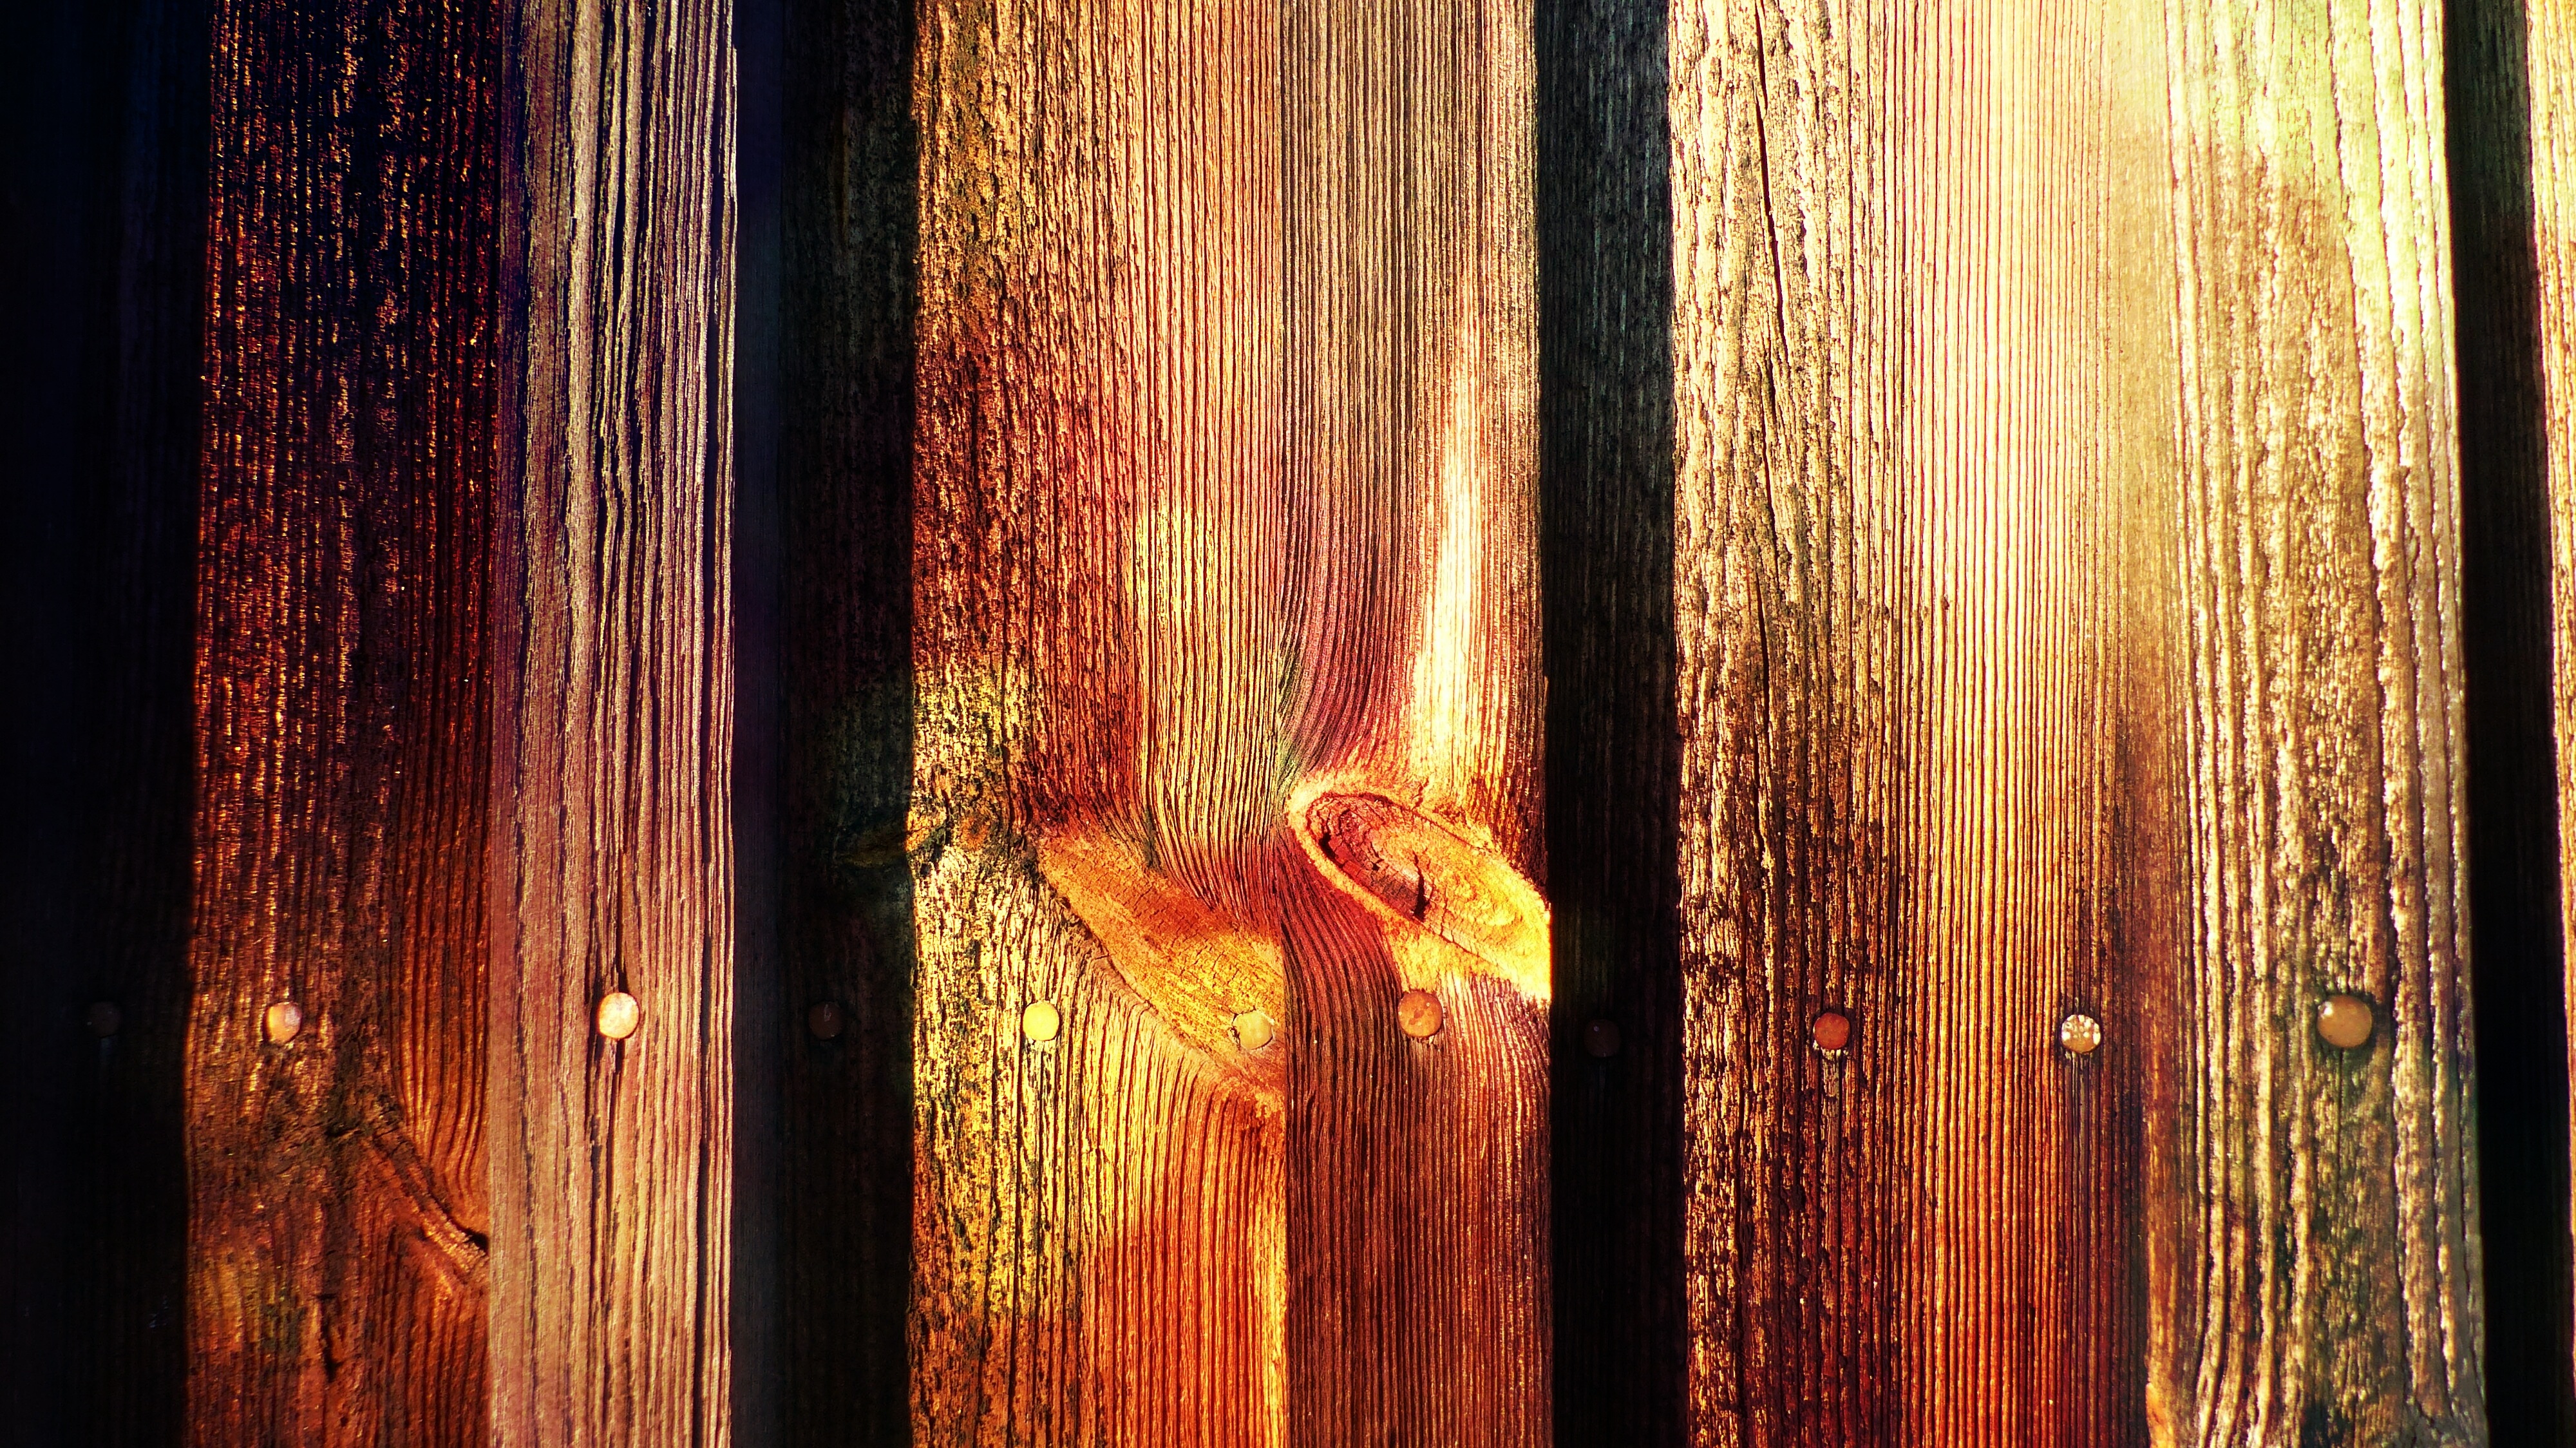
tree, wood, warm, sunlight, texture, floor, trunk, love, color, autumn, illuminated, background, hardwood, boards, valentine, fiery, man made object, wood stain